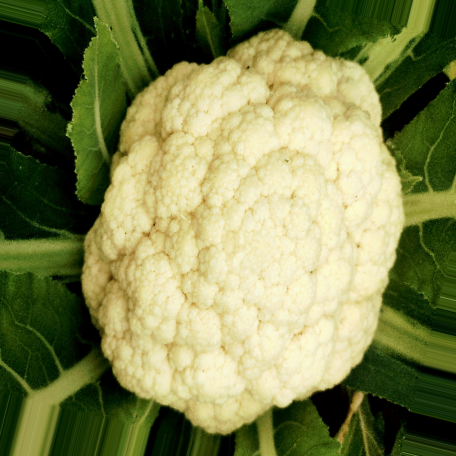
Label: Disease Free